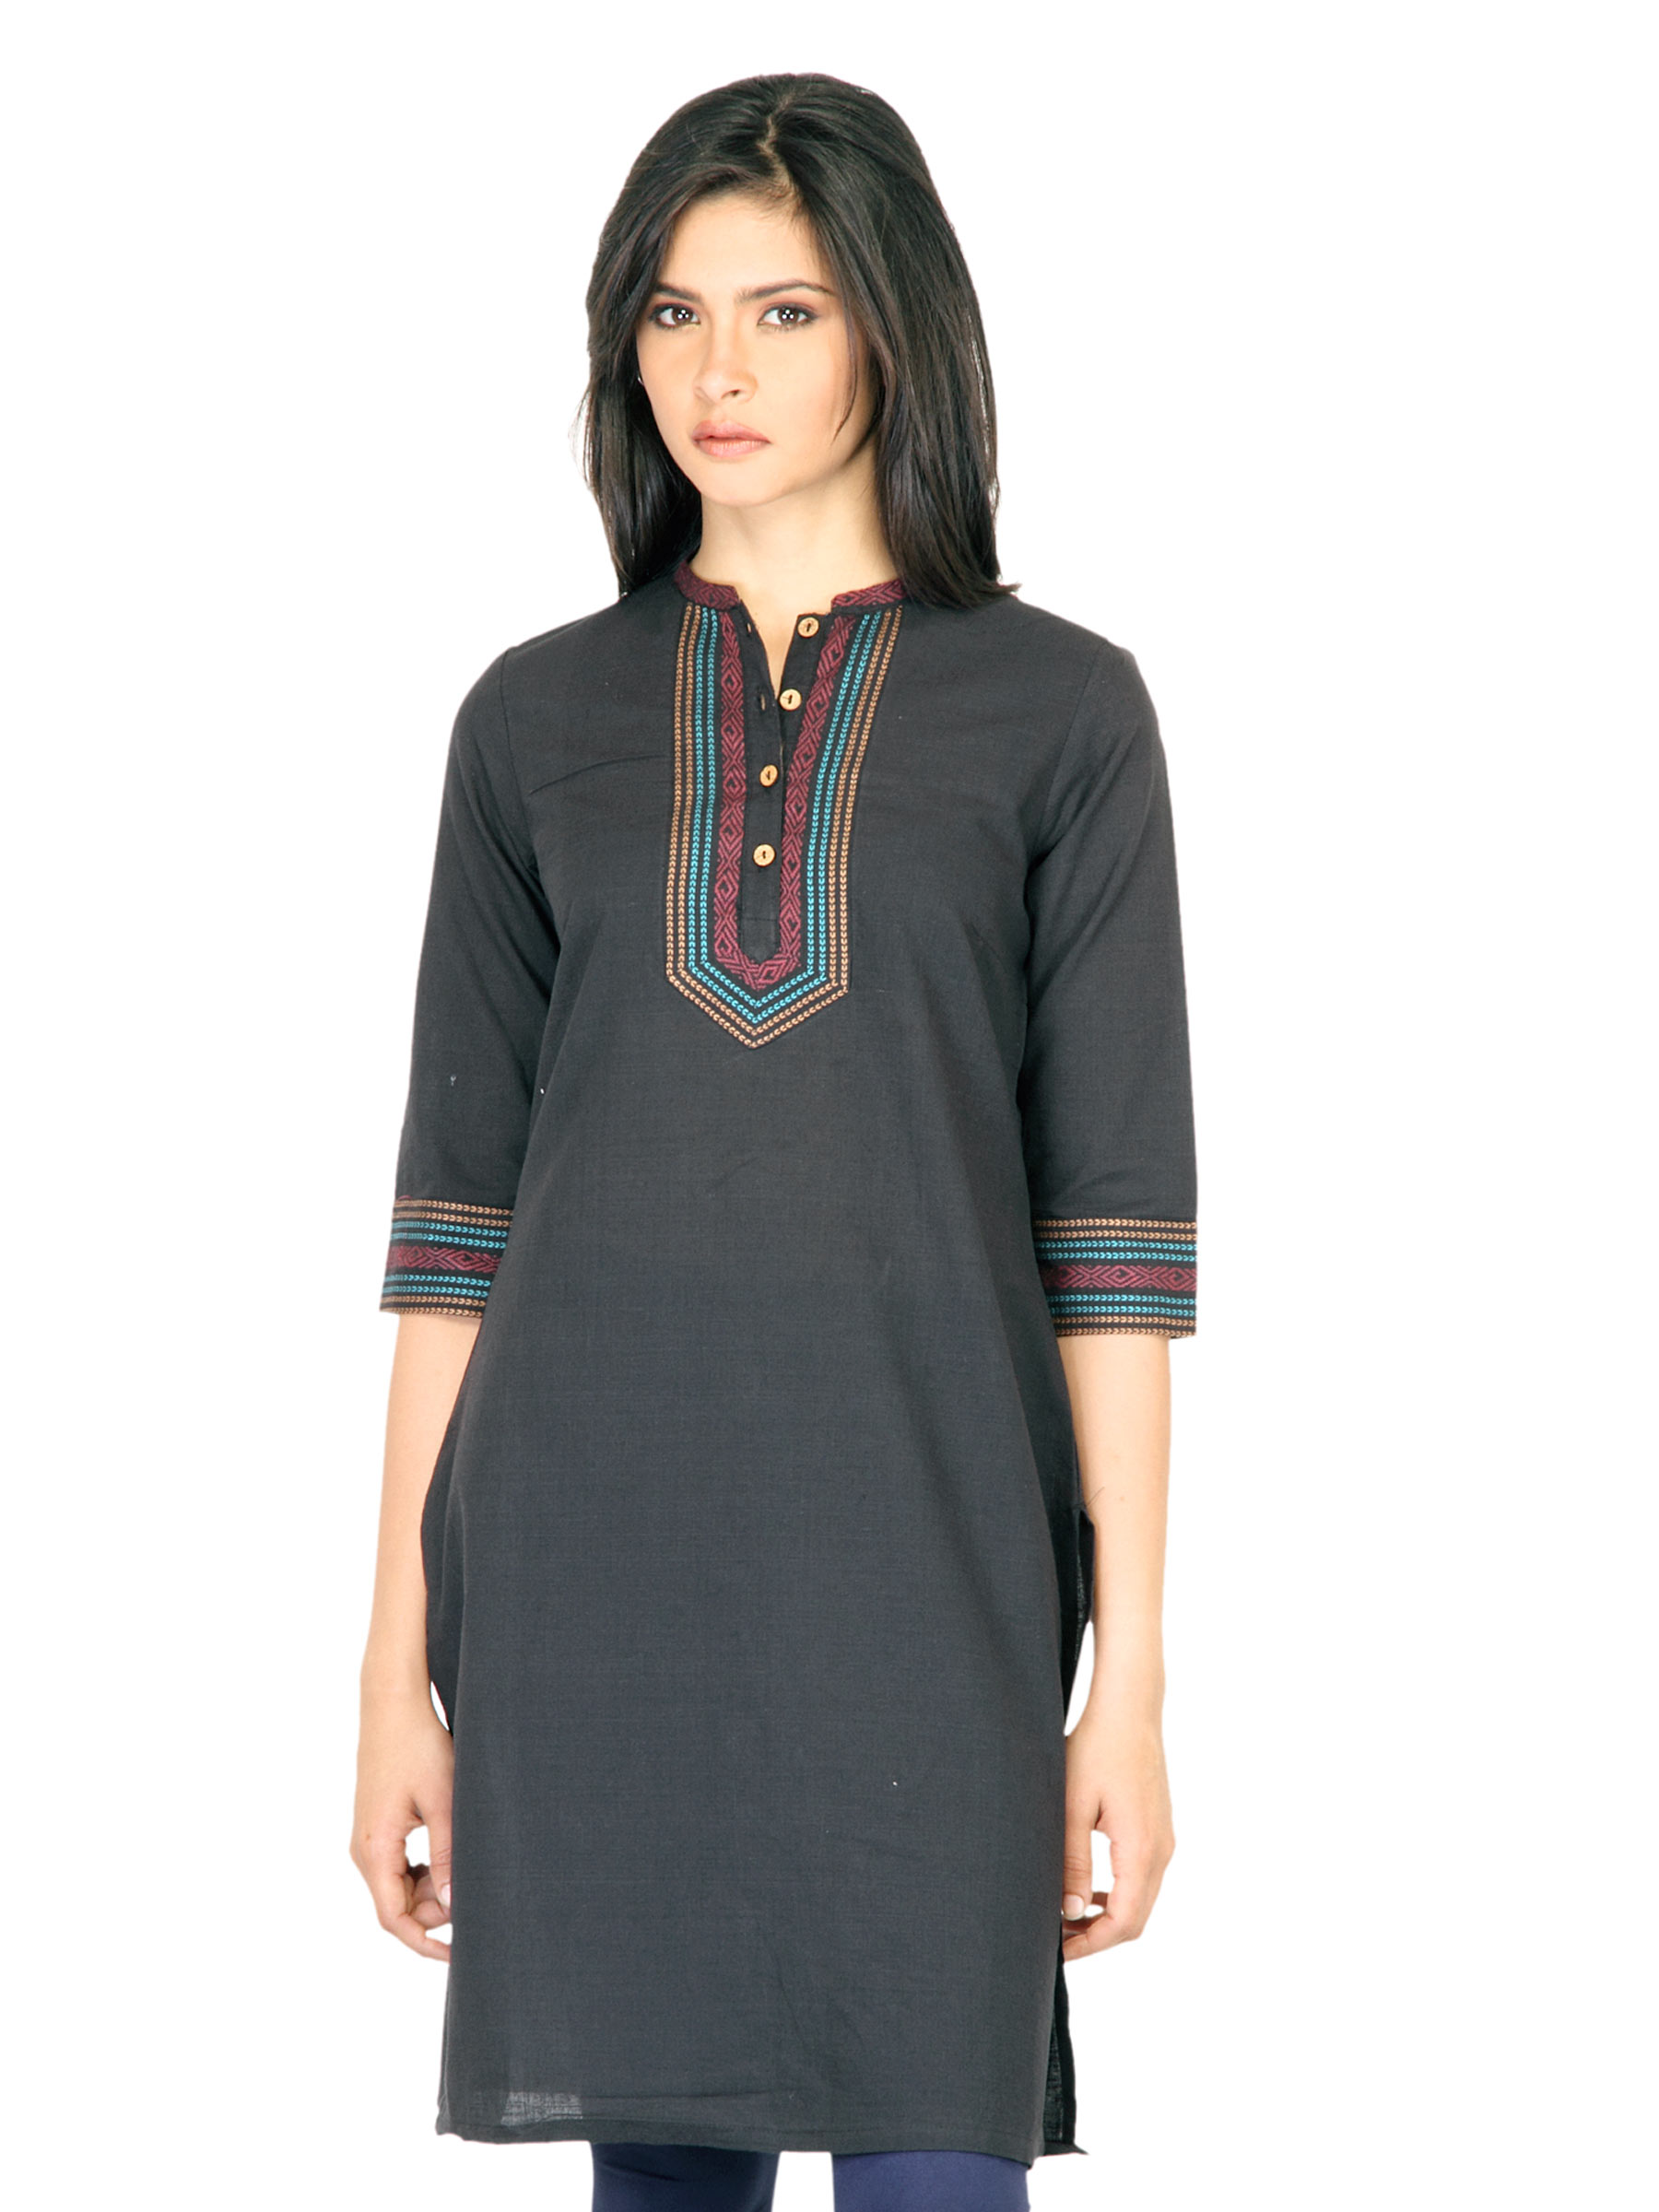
Aurelia Women Solid Black Kurta
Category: Apparel / Topwear / Kurtas
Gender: Women
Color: Black
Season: Fall 2011
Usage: Ethnic